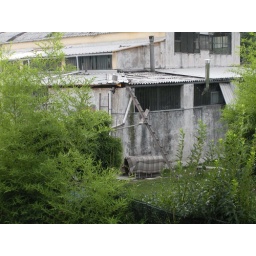
Scala per gatti per andare sui tetti! Stairs to reach roof...only for cats, near cat house